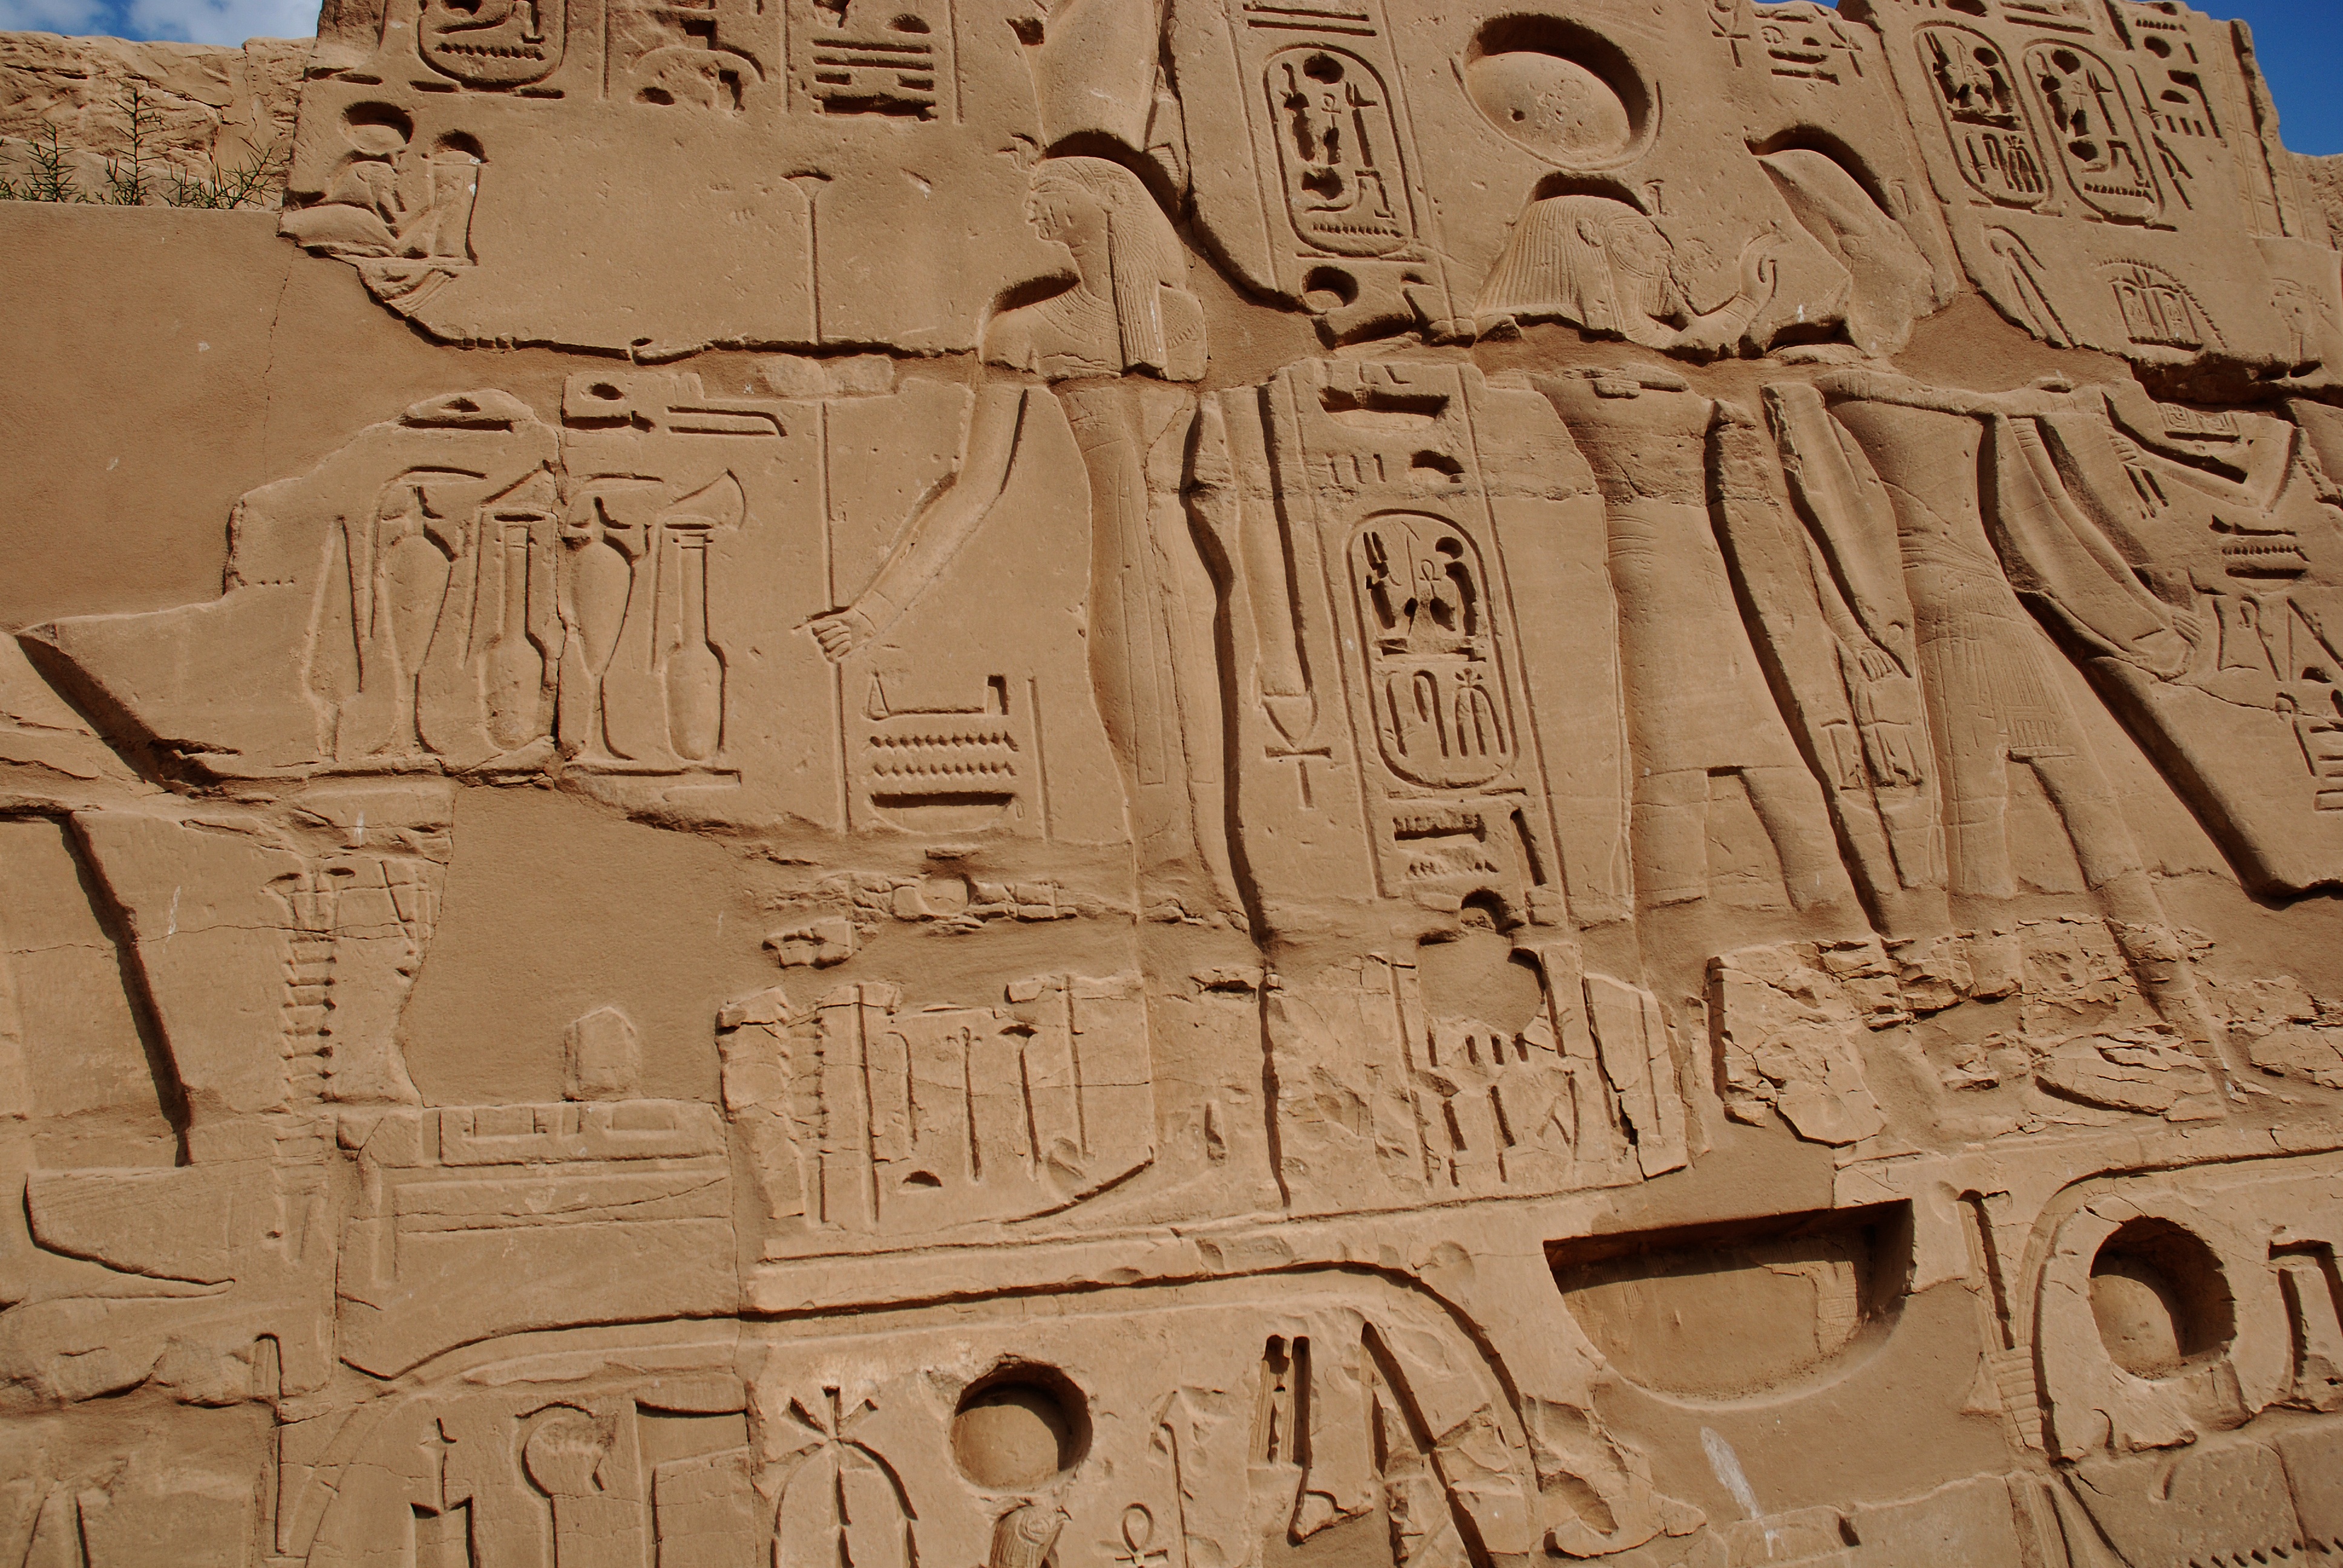
sand, rock, wood, old, wall, summer, entrance, ancient, egypt, sculpture, art, temple, columns, archeology, historical, carving, luxor, relief, karnak, monuments, stele, the stones, archaeological site, stone carving, ancient history, egyptian temple, maya civilization